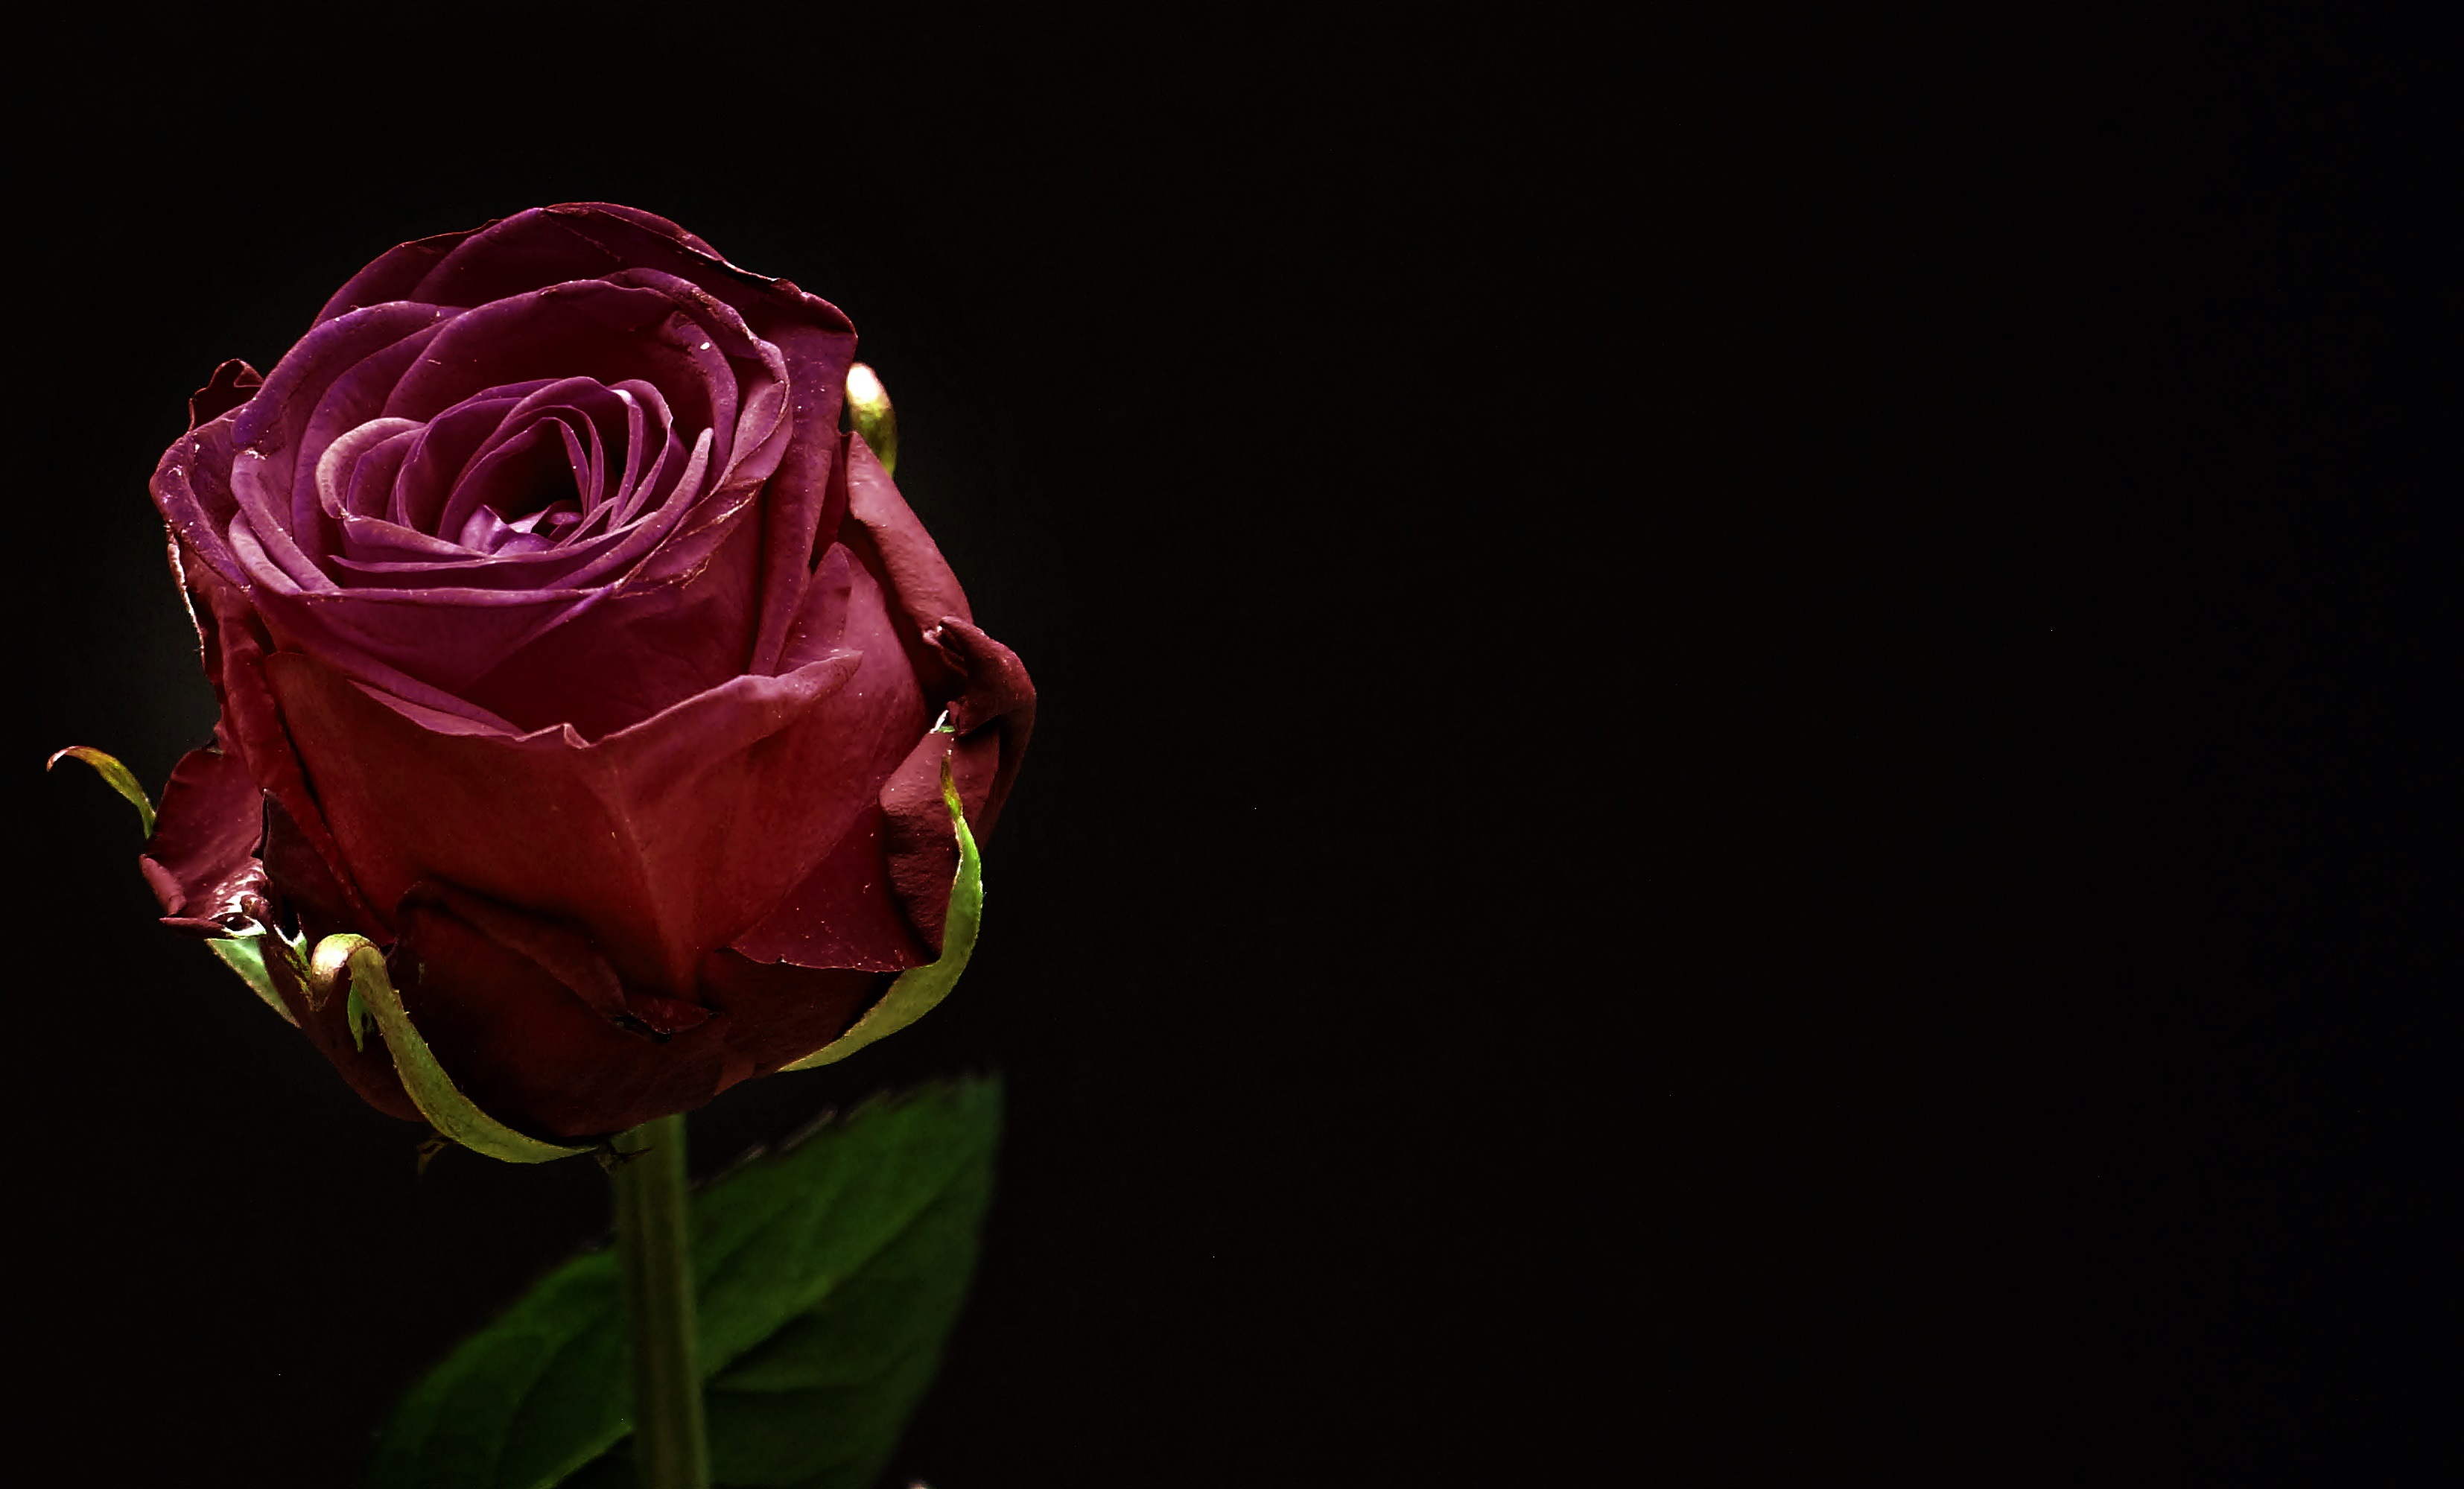
blossom, plant, photography, flower, petal, bloom, love, rose, red, darkness, pink, close, floral greeting, red flower, background, meditation, postcard, hope, greeting card, emotion, mourning, rose bloom, wellness, macro photography, consolation, black background, flowering plant, garden roses, rose family, red rose black, floral card, trauerkarte, land plant